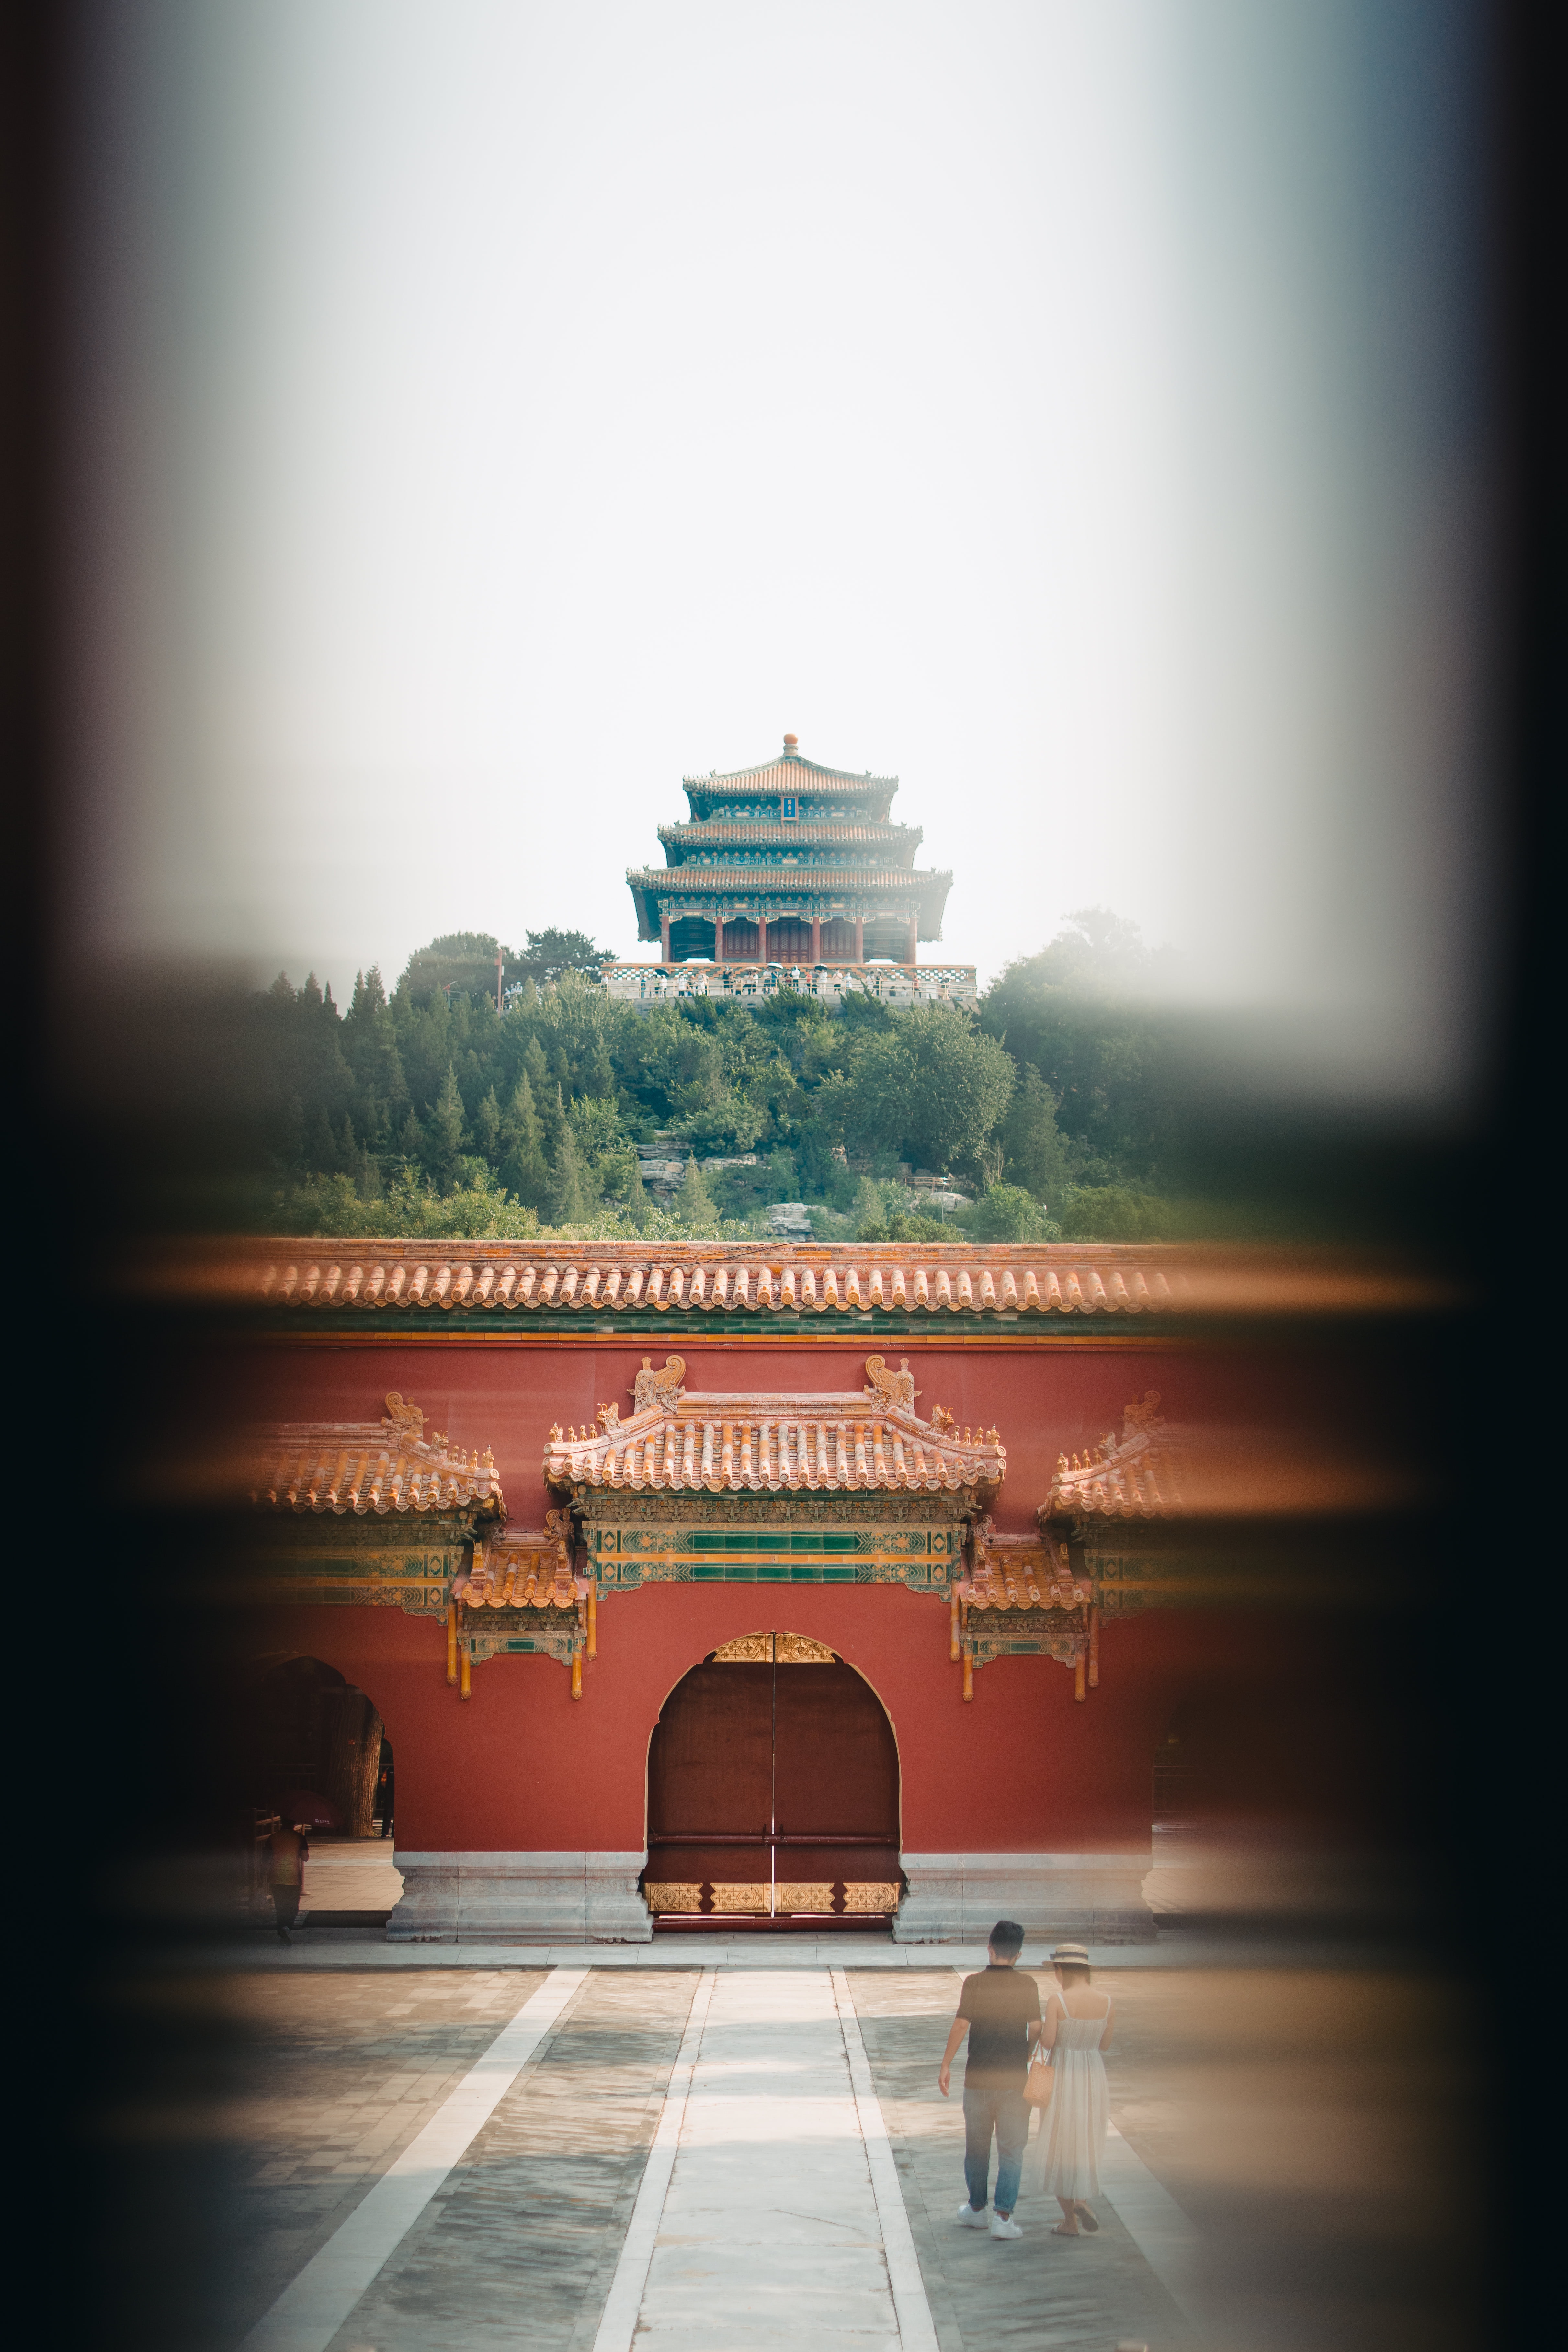
city, building, sky, pagoda, temple, chinese architecture, architecture, line, travel, tree, morning, Tints and shades, calm, japanese architecture, roof, facade, leisure, symmetry, horizon, dusk, place of worship, shinto shrine, evening, landscape, holy places, stock photography, historic site, house, arch, reflection, sunset, tourist attraction, tourism, darkness, shrine, sunrise, monastery, night